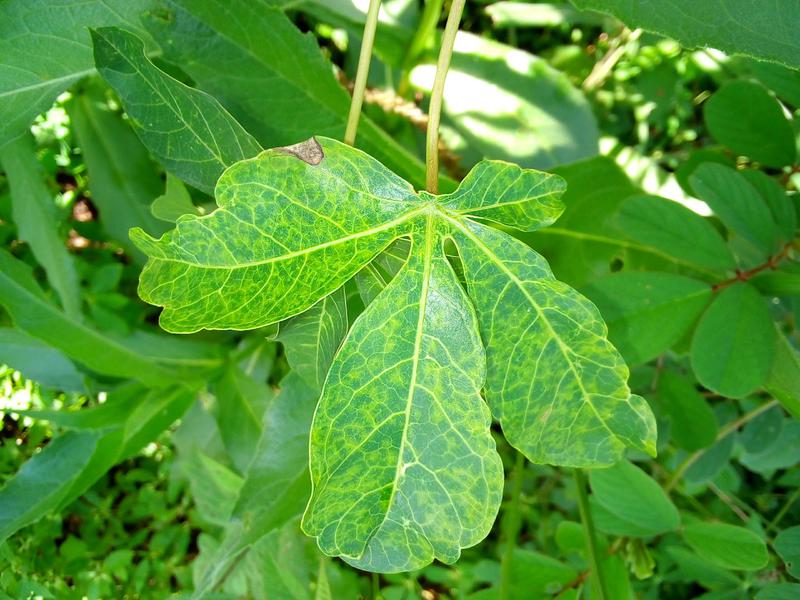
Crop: cassava
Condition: brown_streak_disease